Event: Nepal Earthquake
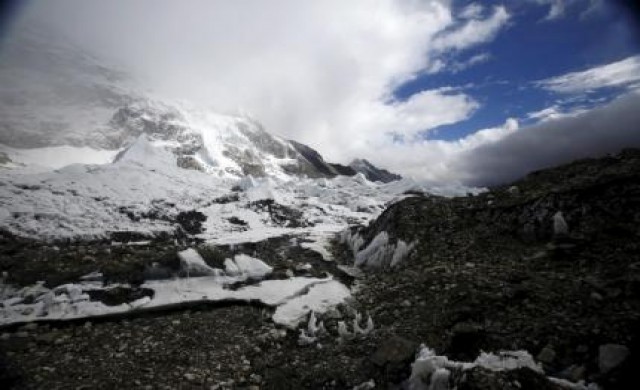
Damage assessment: no_damage